Atari Transputer Workstation

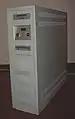
Front view

The Atari Transputer Workstation (also known as ATW-800, or simply ATW) is a workstation class computer released by Atari Corporation in the late 1980s, based on the INMOS Transputer. It was introduced in 1987 as the Abaq, but the name was changed before sales began. Sales were almost non-existent, and the product was canceled after only a few hundred units were made.